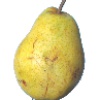
Label: pear_monster